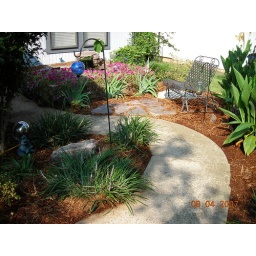
The flower bed in front of my house